Nodosa

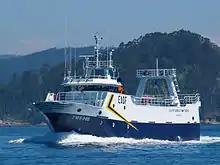
Trawler "Cantábrico Tres".

Other ship buildings included submarines of different capabilities that allow passengers to view the seabed, passenger vessels for commercial and tourist routes, sailboats of different dimensions, yachts, mega yachts, merchant vessels, tankers, any kind of carrying vessel, platforms support and rescue vessels and other offshore vessels, ferries or any other kind of boats.